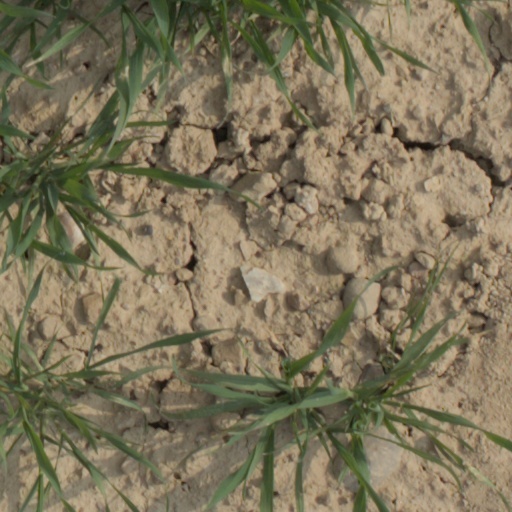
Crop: wheat